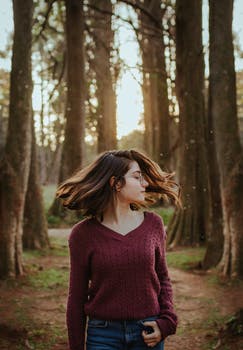
Label: No Watermark